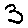
Label: 3